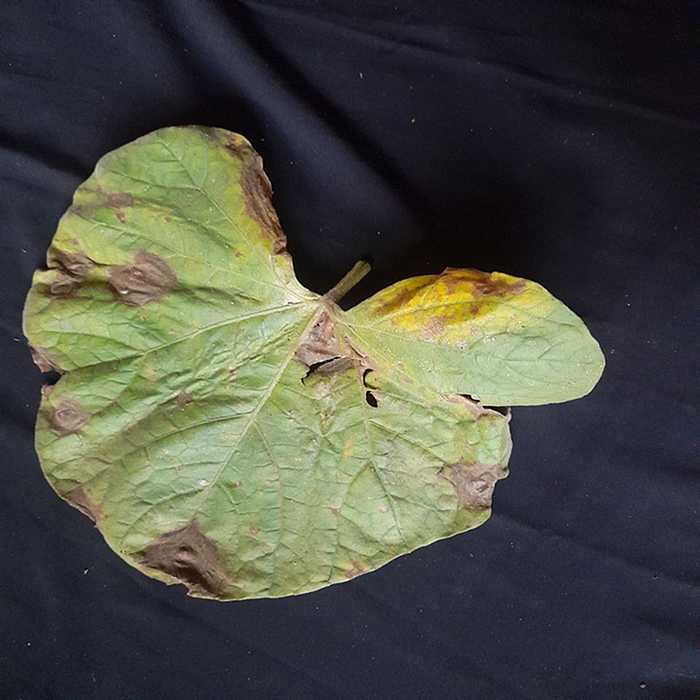
Plant: Bottle gourd
Label: Downey mildew